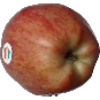
Label: Apple Red 1